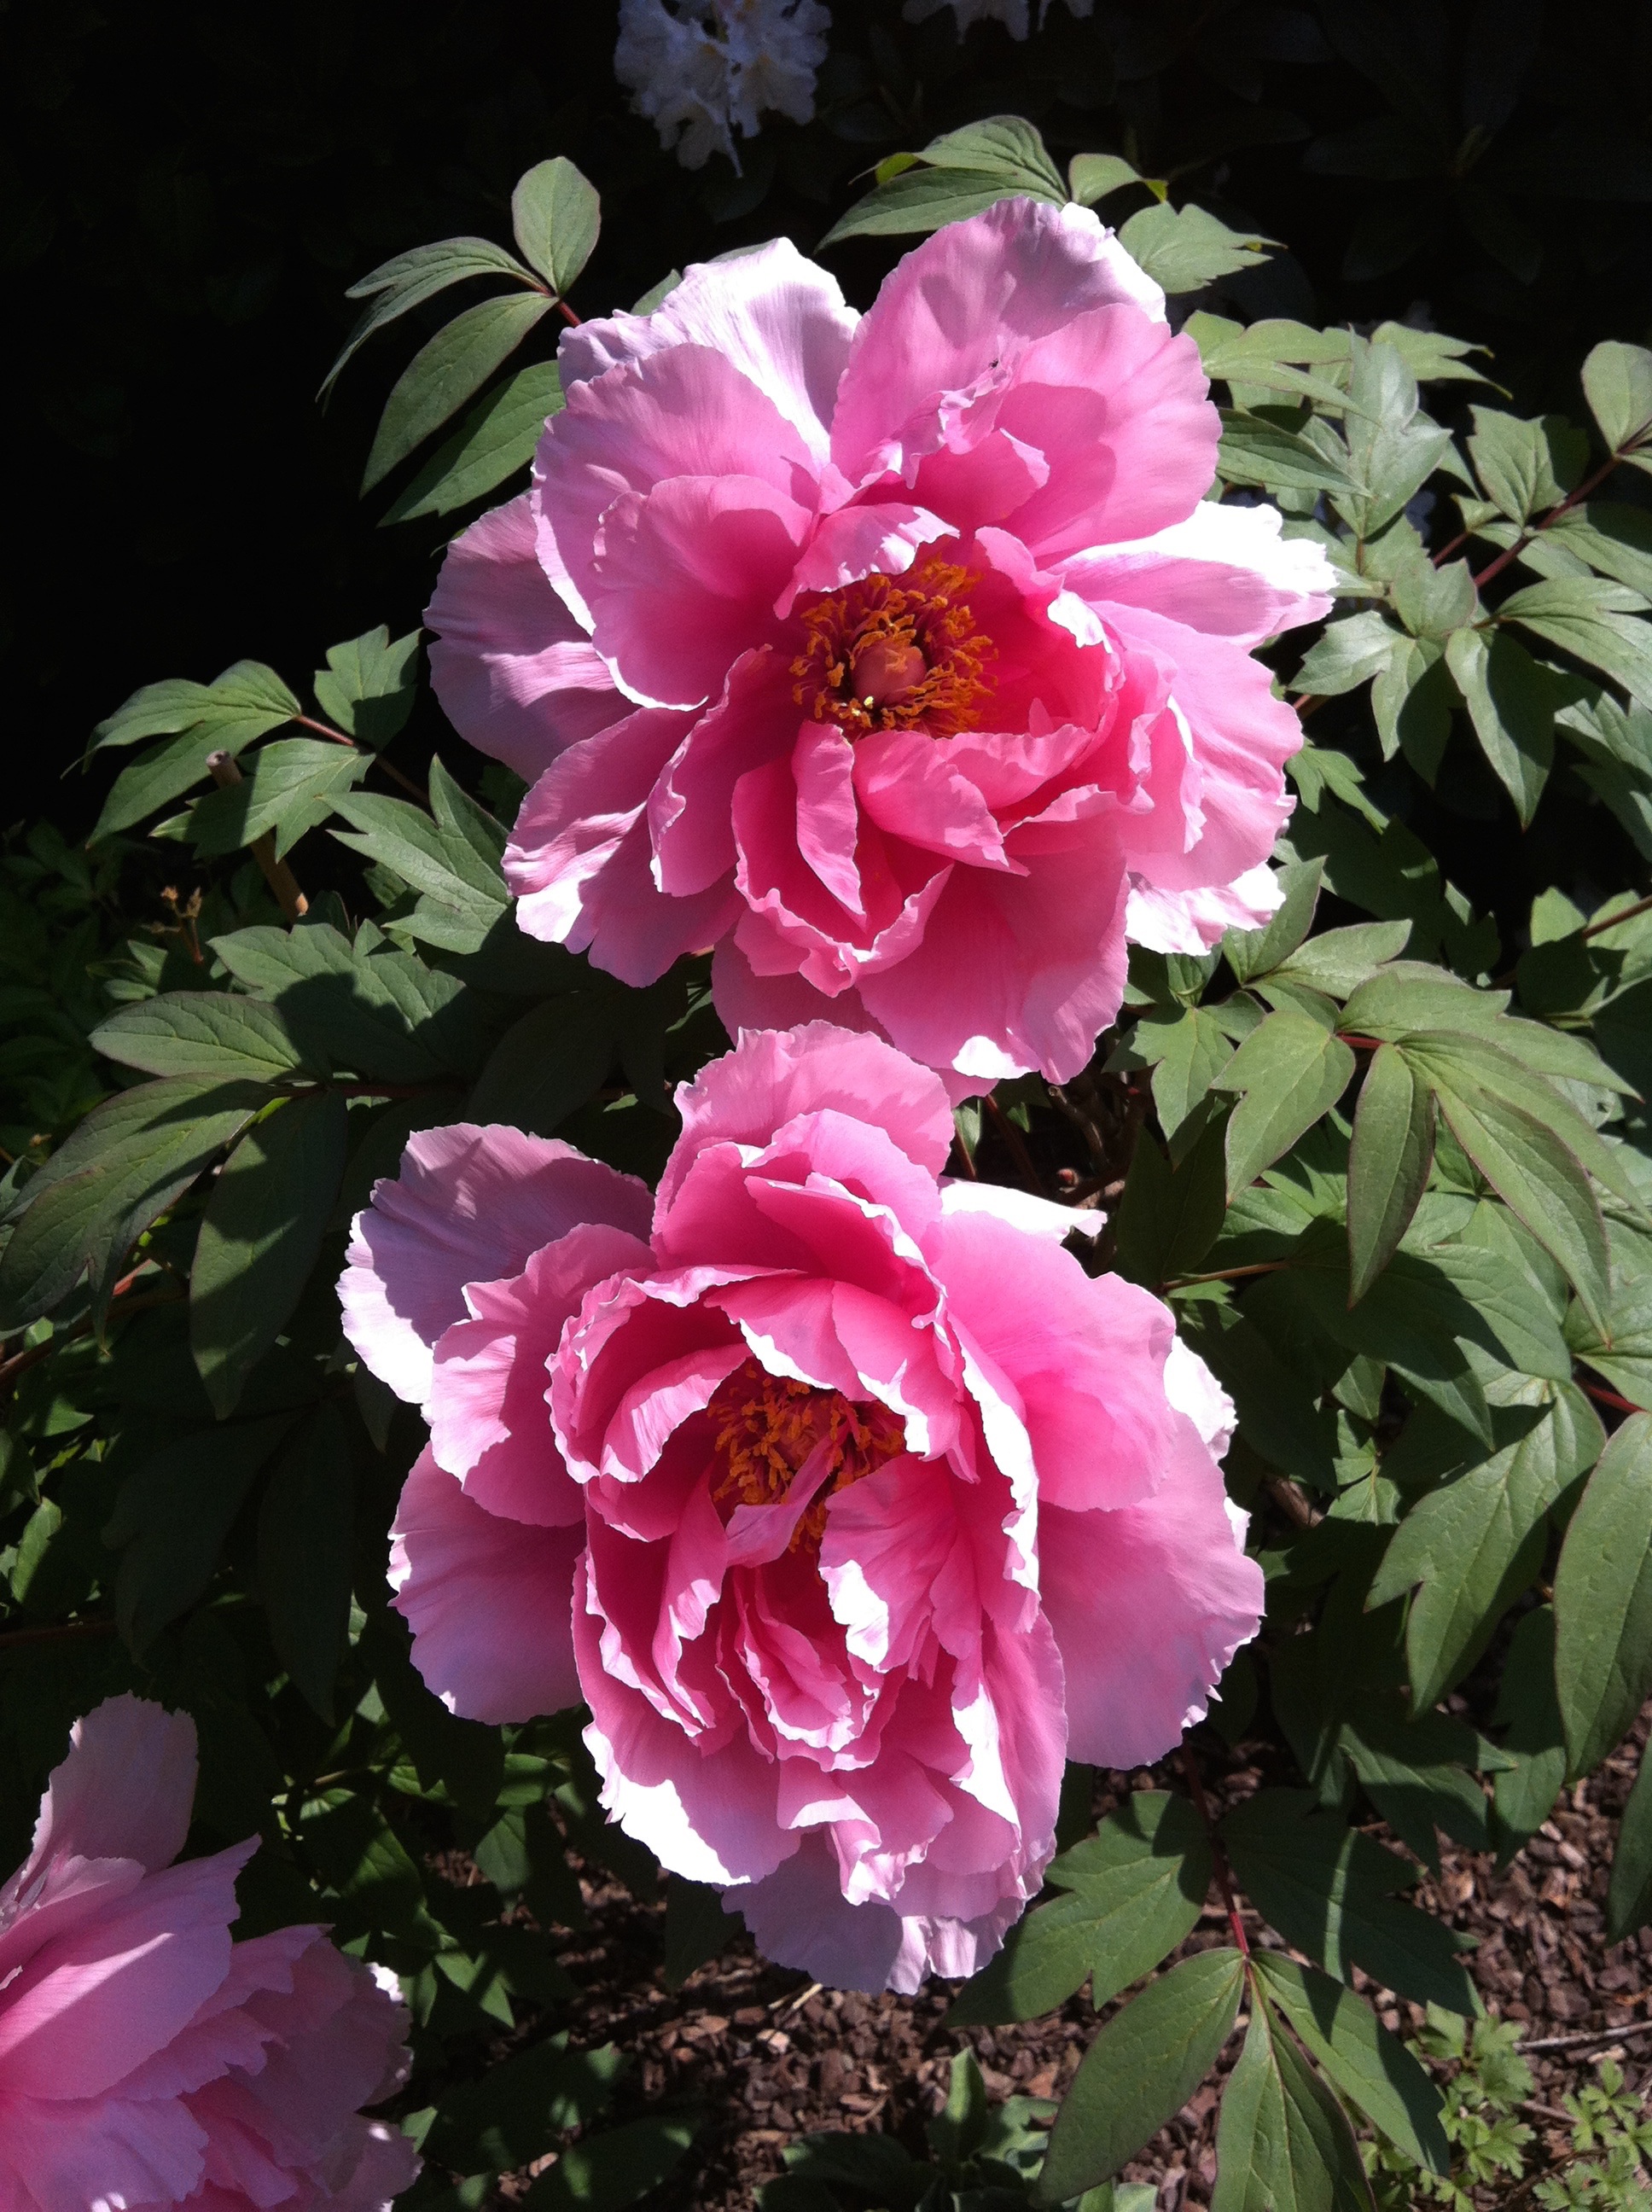
blossom, plant, flower, petal, bloom, rose, pink, flora, peony, floribunda, flowering plant, garden roses, rose family, peonie, land plant, rosa centifolia